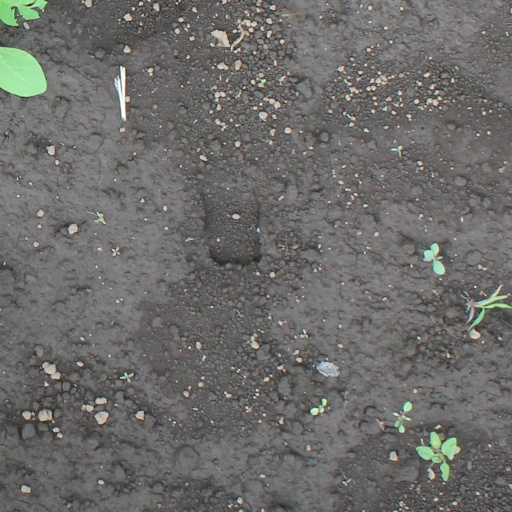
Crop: soybean